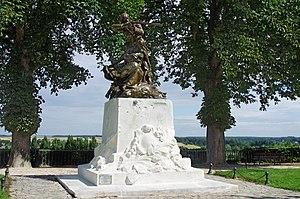
Châteaudun (Eure-et-Loir), France. Monument commémoratif de la guerre de 1870. Le 18 octobre 1870, près de 1200 francs-tireurs et gardes nationaux affrontent une division prussienne dix fois plus nombreuse. La statue d'Antonin Mercié, élevé en 1897, par souscription publique, rend hommage à la mémoire des défenseurs de Châteaudun.
Châteaudun est une commune française, chef-lieu d'arrondissement d'Eure-et-Loir dans la région Centre-Val de Loire.
Cet article recense des œuvres d'art dans l'espace public du département français d'Eure-et-Loir, en région Centre-Val de Loire.